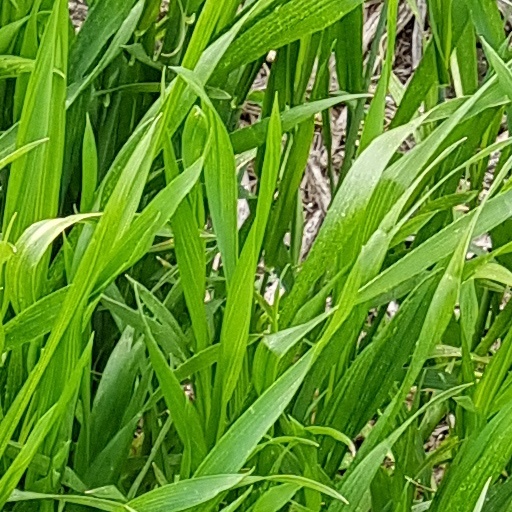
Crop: wheat